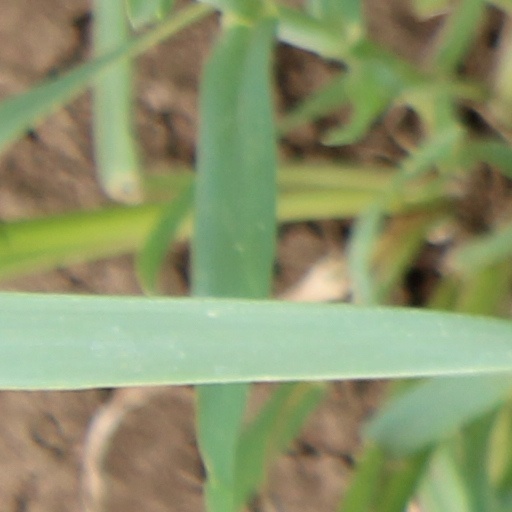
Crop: wheat